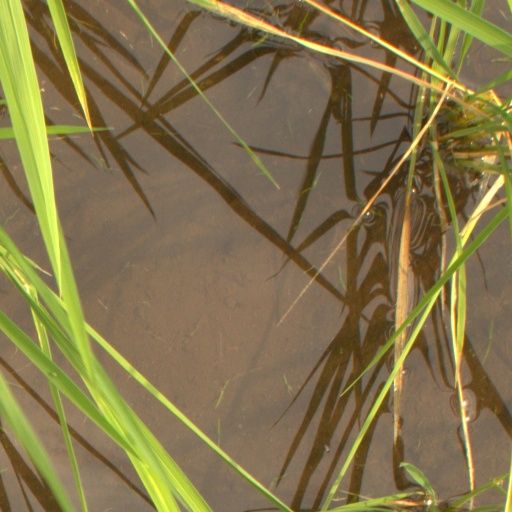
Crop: rice